Fisher Scientific

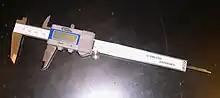
Fisher brand caliper.

Chester Fisher died in 1965 at age 84. His sons maintained leadership of the company, with Aiken becoming Chairman and Benjamin becoming president. The youngest son, James Fisher, had the title Senior Vice President.